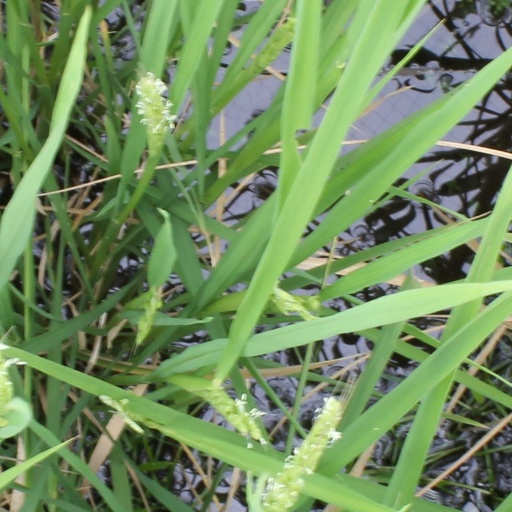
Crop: rice